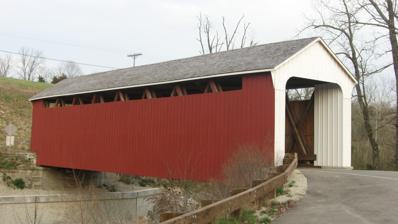
Building: Snow Hill Covered Bridge
Country: United States of America
Year built: 1895
United States historic place Snow Hill Covered Bridge U.S. National Register of Historic Places Snow Hill Covered Bridge, March 2012 Show map of Indiana Show map of the United States Location Snow Hill Rd. over Johnson Fork, Rockdale , Whitewater Township, Franklin County, Indiana Coordinates 39°19′32″N 84°51′6″W / 39.32556°N 84.85167°W / 39.32556; -84.85167 Area less than one acre Built 1895 ( 1895 ) Built by Butts, William; Horn, John Architectural style Howe Truss NRHP reference No. 95000208 Added to NRHP March 3, 1995 Snow Hill Covered Bridge , also known as Johnson Fork Covered Bridge, is a historic Howe Truss covered bridge located in Whitewater Township , Franklin County, Indiana .  The bridge was built in 1895, and measures 75 feet long.  It has a gable roof, is clad in board and natten siding, and has an open clerestory. It was listed on the National Register of Historic Places in 1995. References